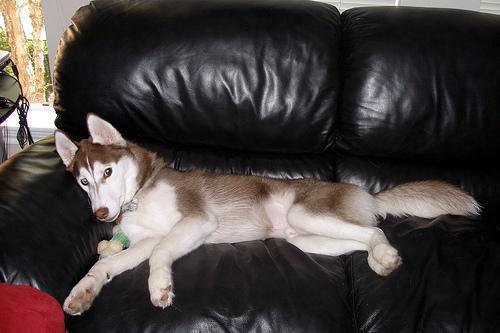
Eskimo_dog